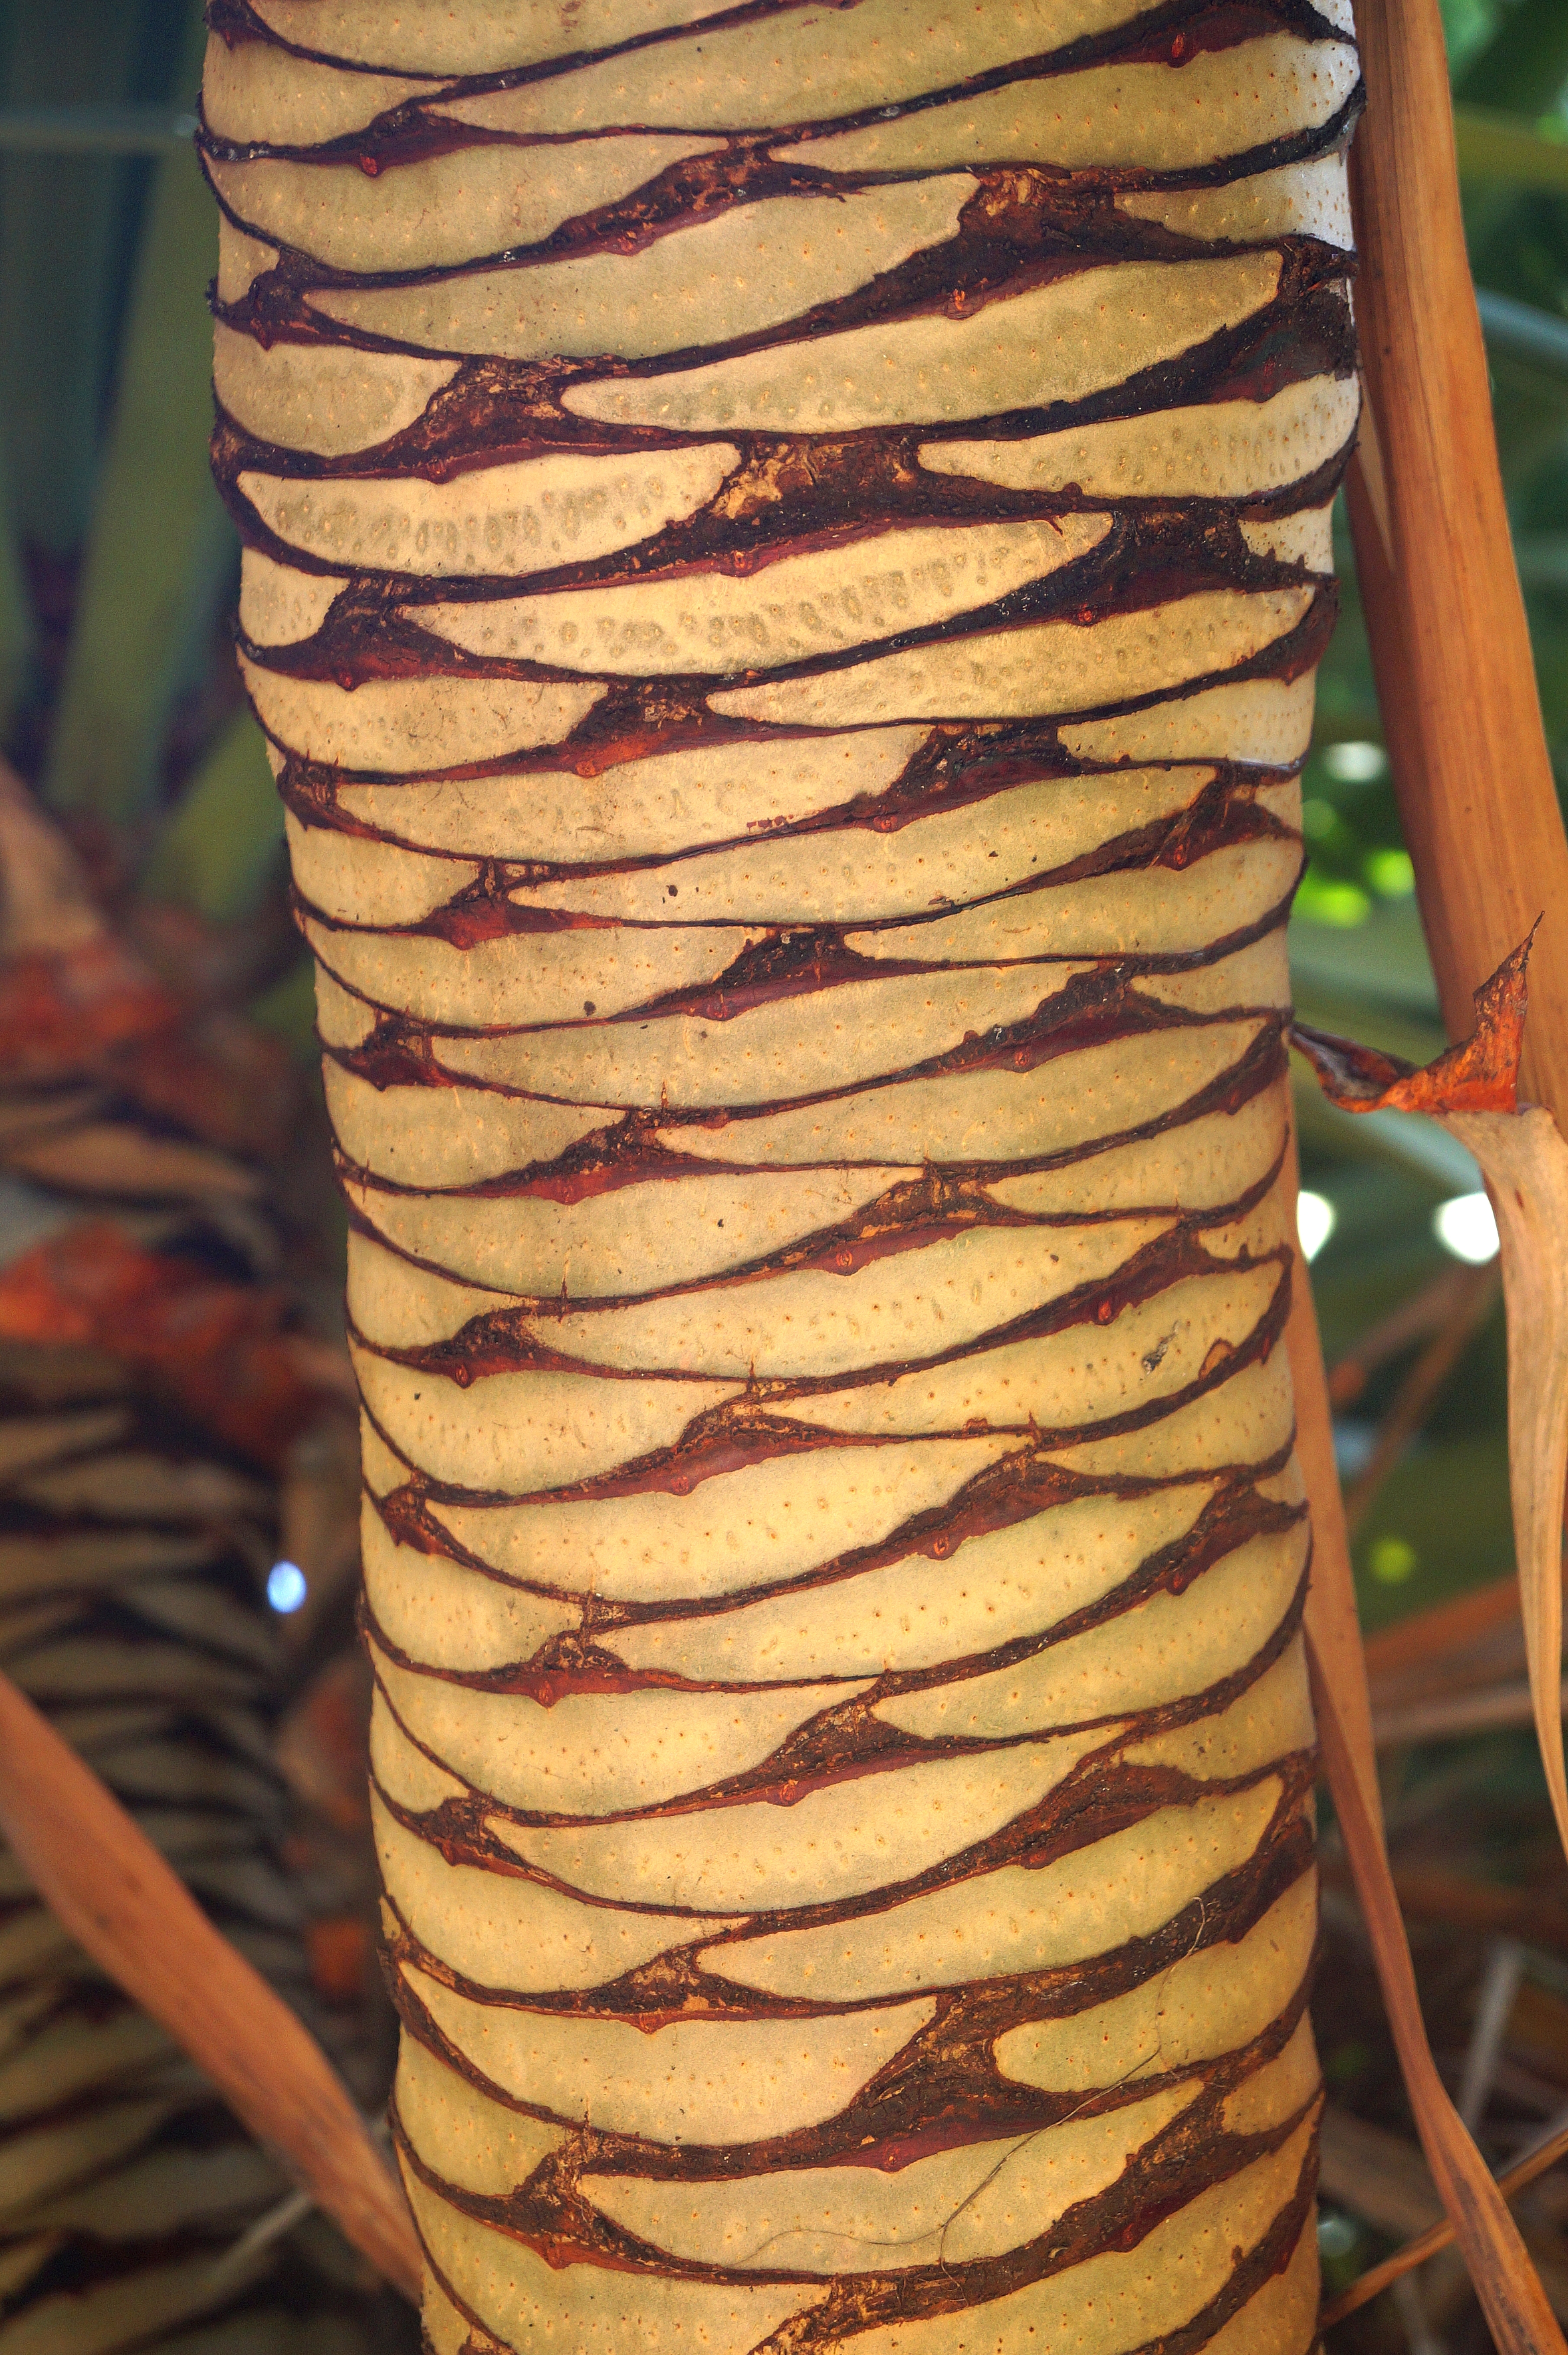
tree, drago, stem, trunk, plant, leaf, wood, natural material, terrestrial plant, gas, twig, Tints and shades, close up, pattern, metal, plant stem, rope, symmetry, peach, terrestrial animal